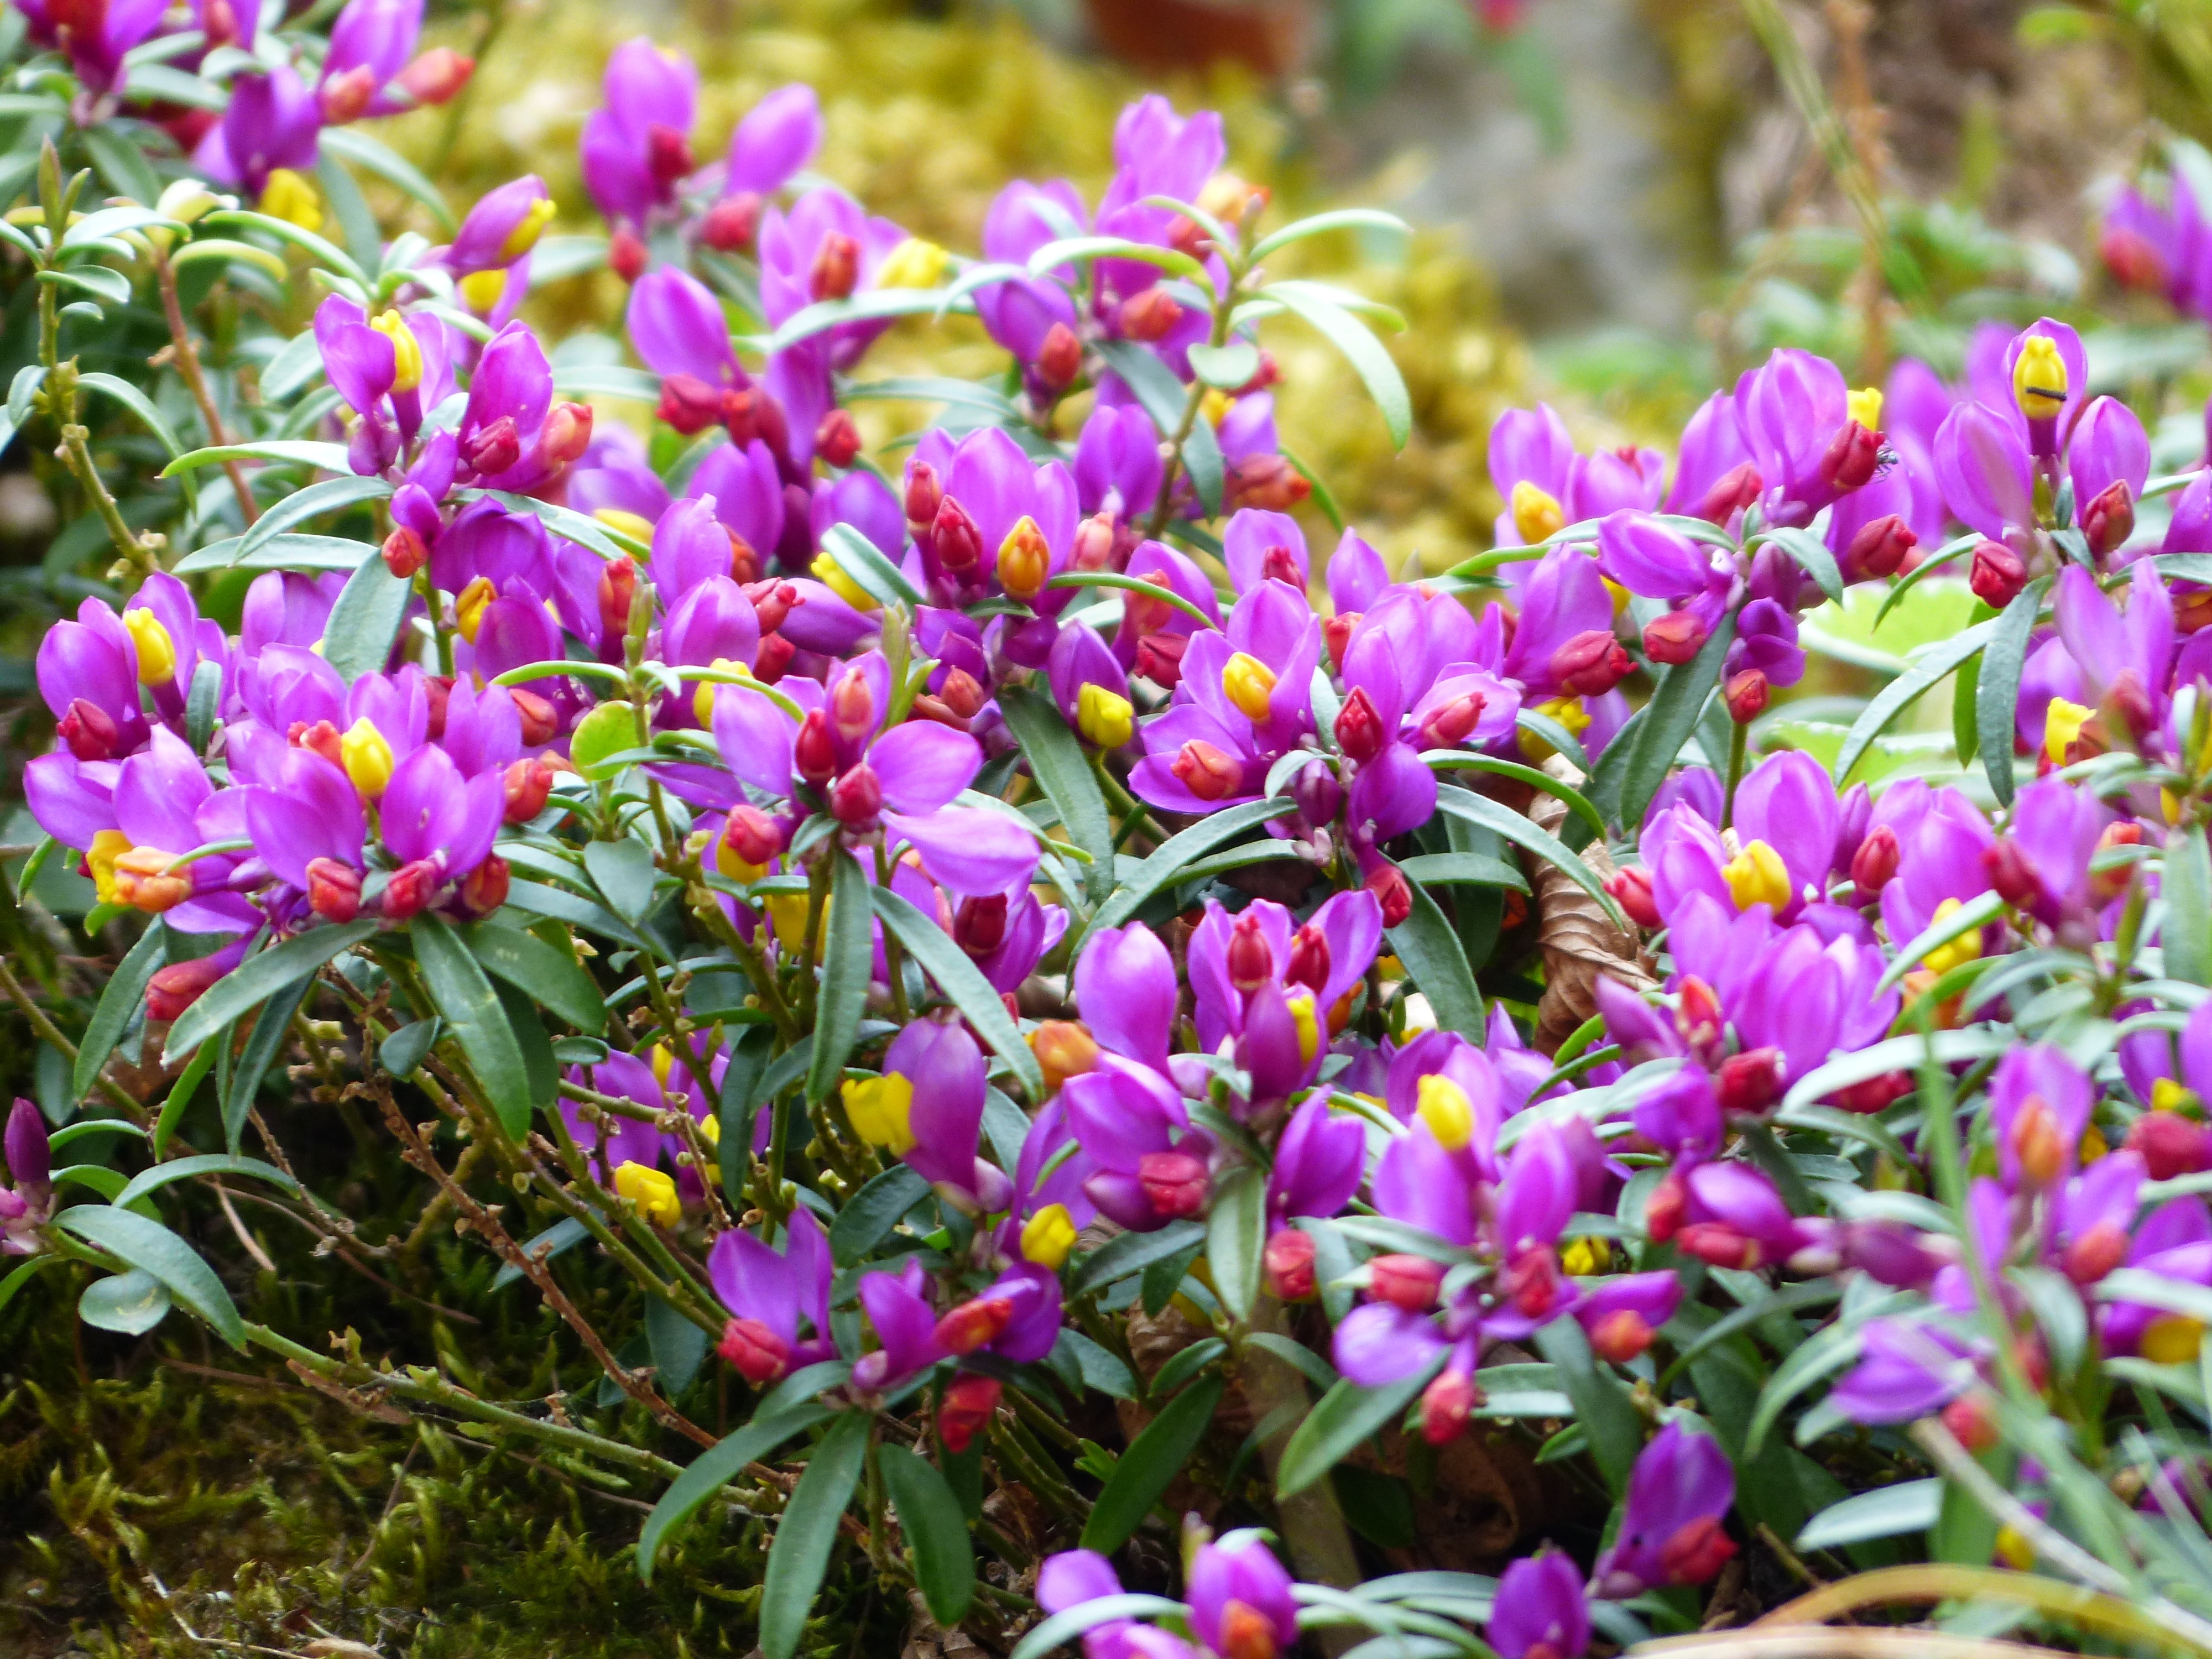
blossom, plant, flower, purple, petal, bloom, botany, yellow, garden, flora, wildflower, shrub, violet, lupin, flowering plant, finial greenhouse, polygalaceae, land plant, everlasting sweet pea, polygala chamaebuxus, alpine dwarf book, book leaved milkwort, paper laminated kreuzbl mchen, evergreen milkwort, forest myrtle, large flowered polygala chamaebuxus